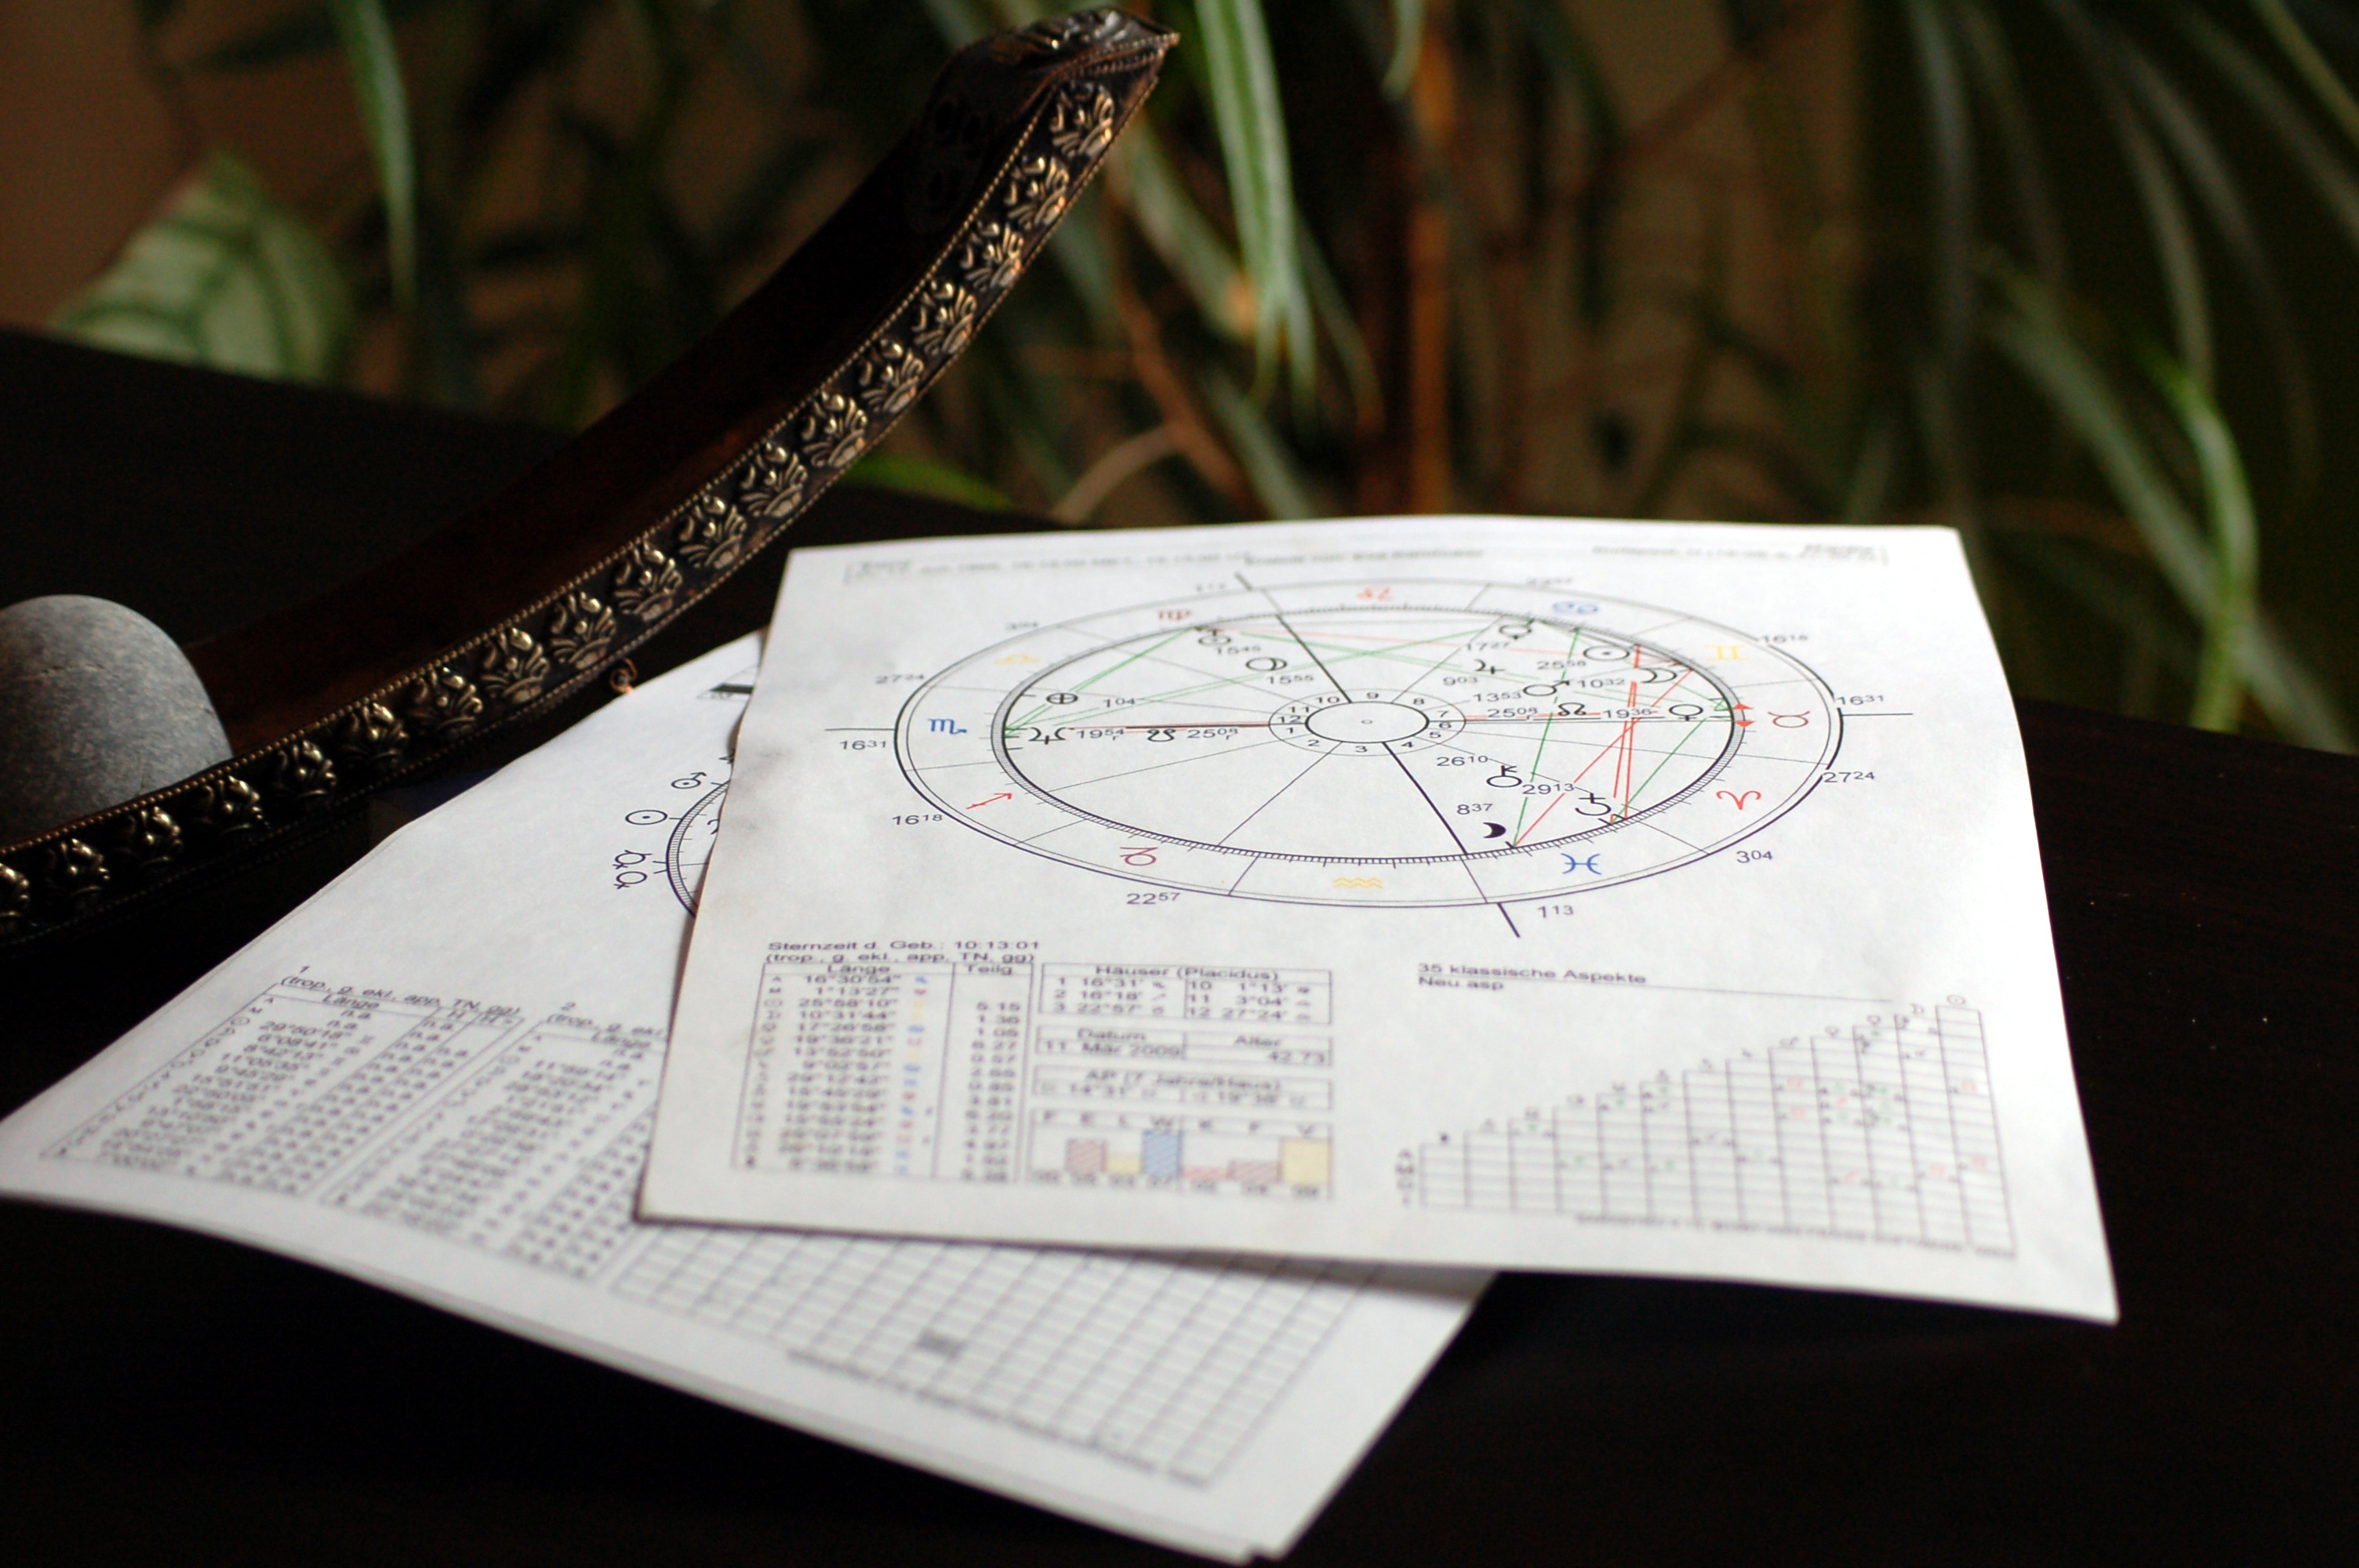
writing, mystery, pattern, symbol, astrology, brand, art, design, calligraphy, scorpio, esoteric, horoscope, astrological, zodiac